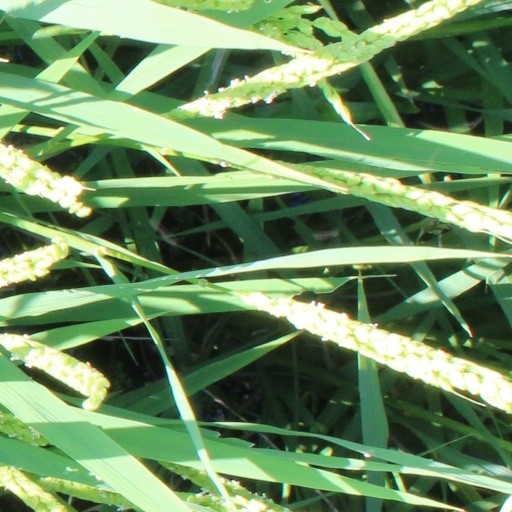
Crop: rice